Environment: real
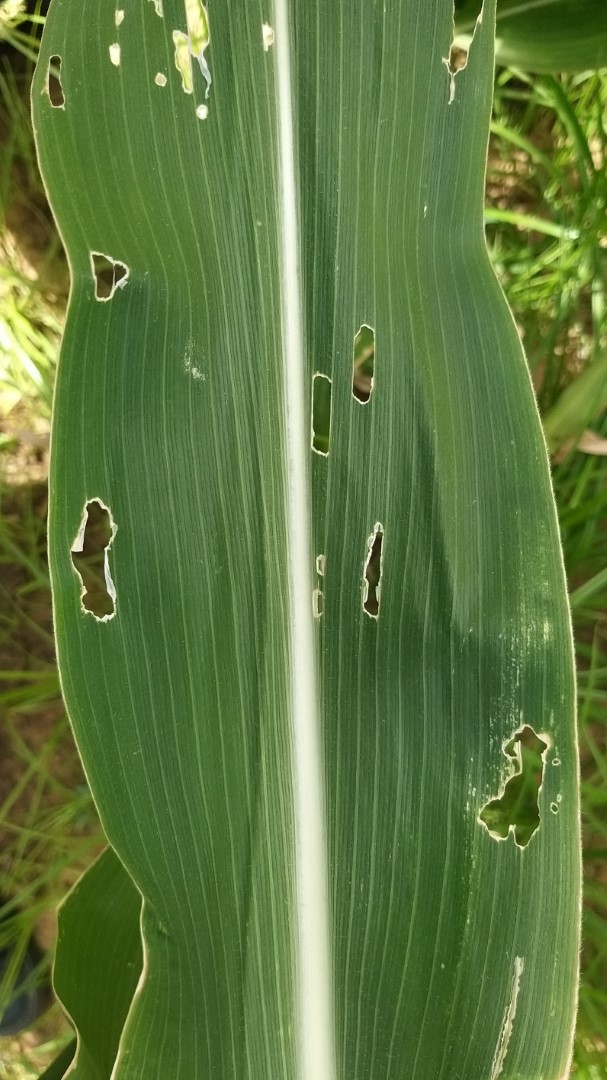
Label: fall_armyworm